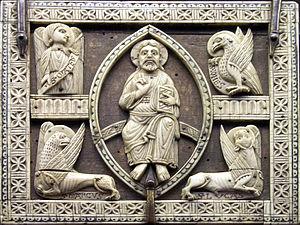
En histoire de l'art, l'art roman est la période qui s'étend du début du XIᵉ siècle à la seconde moitié du XIIᵉ siècle, entre l'art préroman et l'art gothique, en Europe. L'expression « art roman » est forgée en 1818 par l'archéologue français Charles de Gerville et passe dans l'usage courant à partir de 1835.